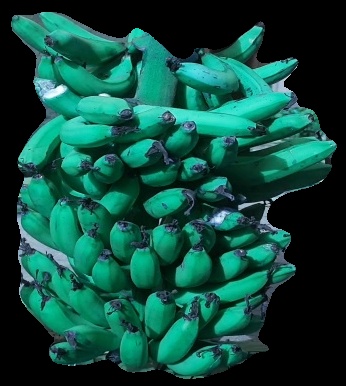
Variety: pachbale
Grade: grade3